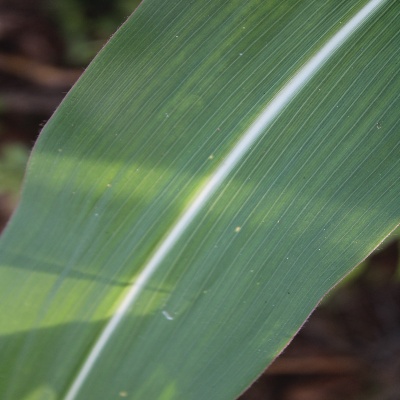
Crop: Maize
Condition: leaf spot